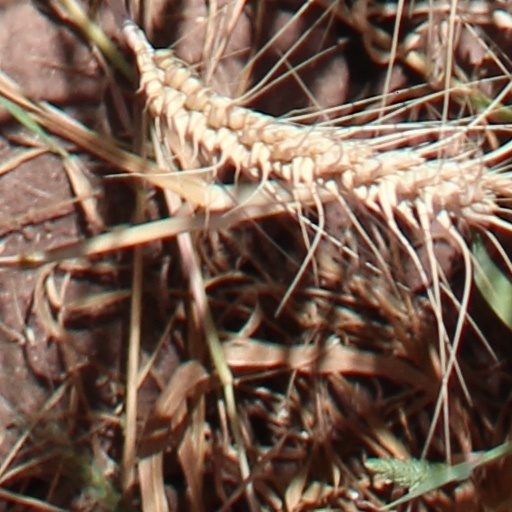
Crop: wheat